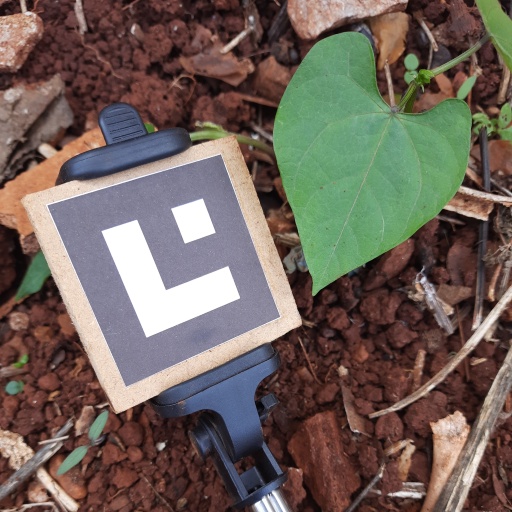
Observations: flat surface, no eating holes, under shade